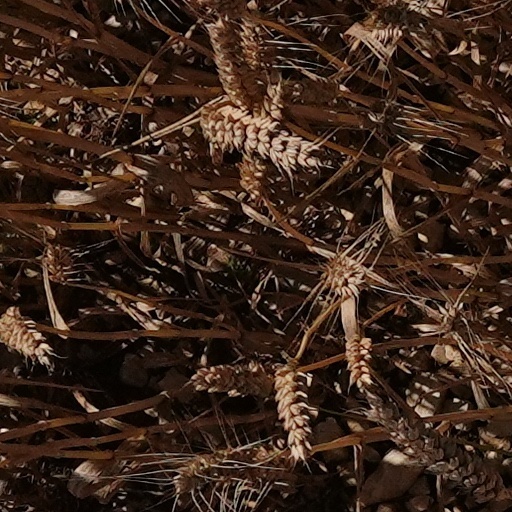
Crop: wheat